Telmatrechus

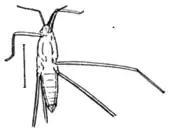
1910 illustration"Telmatrechus defunctus"

The two reported specimens, 1910 and 1988, for "Telmatrechus defunctus" both have an approximately long body, and are both wingless adults. The head is an equilateral triangle in shape, with only slightly protruding eyes and a length of . The antennae are at least long, with the 1910 specimen being reported with the first and third segments of similar length. The 1988 specimen has possibly incomplete antennae as the third segment is as less than half the length of either other segments. The head and thorax are proportionally longer than the abdomen, and have a pronotum that is about and is slightly wider than the abdomen. The long abdomen is just under 2 1/2 times longer then its widest point near its base. On the sides of at least the 7th segment are spine like corners formed by the connexival join. The middle legs are the longest, with a femora of , and a tibia over long. The front legs are shorter, having femurs and tibiae of only and .